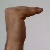
The image shows a hand gesture representing a space in Indian Sign Language.